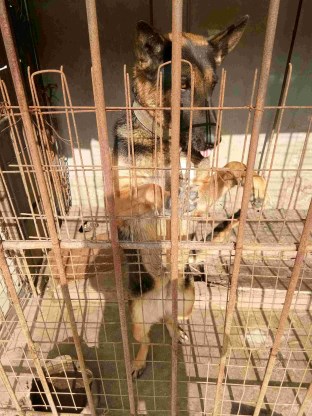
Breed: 211-n000018-German_shepherd